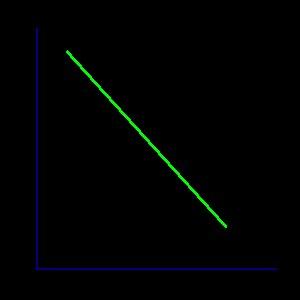
Le modèle IS/MP, connu en anglais sous le nom de « three equation model » est un modèle économique créé par le macroéconomiste américain David Romer qui vise à remplacer le modèle IS/LM dans le cadre de l'enseignement. Il se base sur des hypothèses plus réalistes que ce dernier, en ce qui concerne le fonctionnement du marché monétaire.
Le modèle IS/LM est un modèle économique pour la macroéconomie.